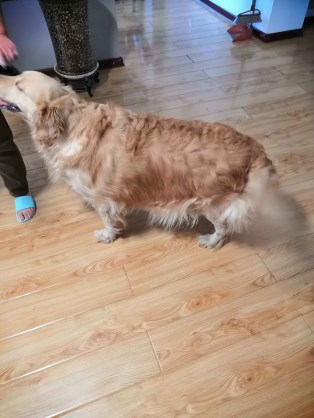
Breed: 5355-n000126-golden_retriever